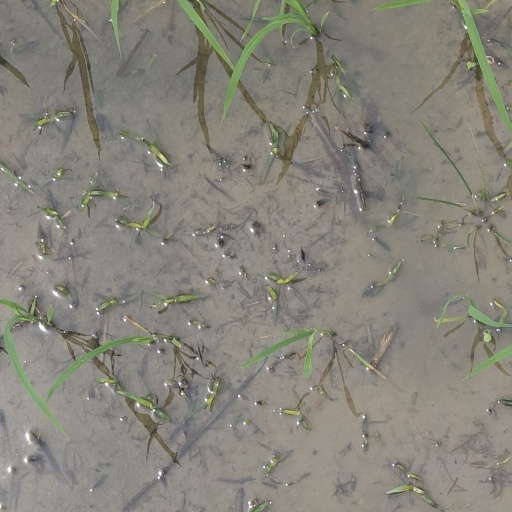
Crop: rice